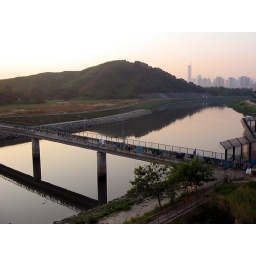
A bridge crosses the Shenzhen river with the Shenzhen skyline in the distance.